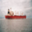
Label: ship